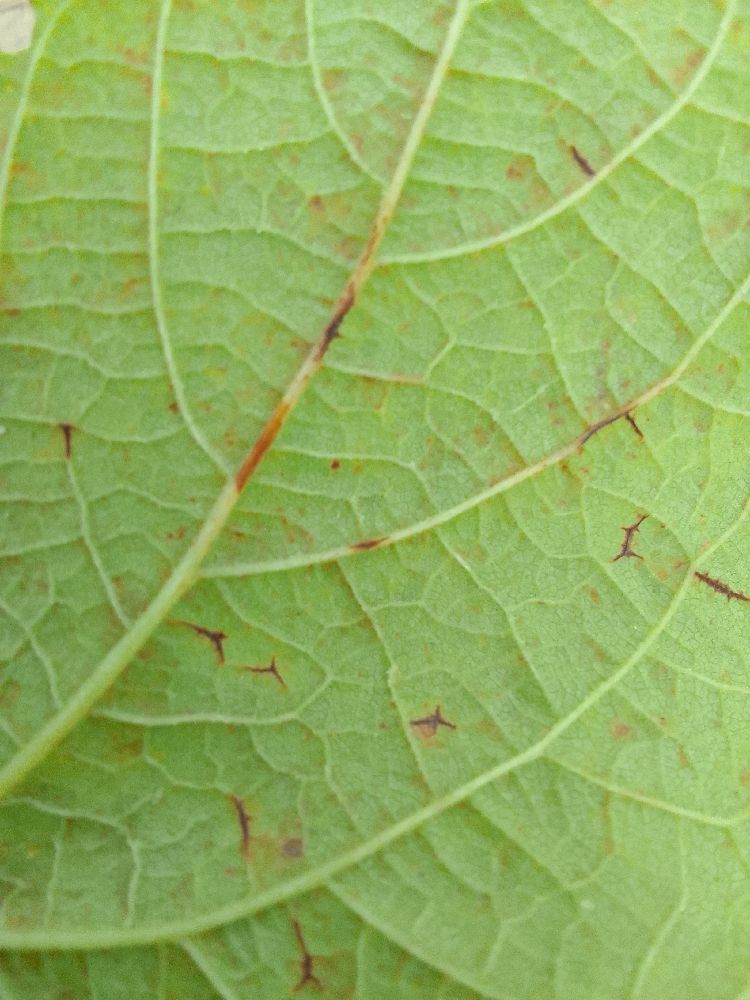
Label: anthracnose